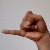
The image shows a hand gesture representing the letter 'J' in Indian Sign Language.